Victoria Square, Birmingham

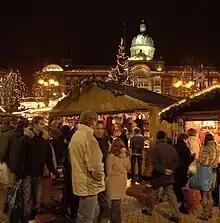
The Frankfurt Christmas market

Additionally, there are other pieces not commissioned for the 1992 redevelopment of the square. One of these is Antony Gormley's "" which was donated to the city in March 1993 by the Trustee Savings Bank, the headquarters of which was located alongside the square. It is in height, and has been subject to mixed reaction. It was suggested that the statue be moved to the bank's headquarters in Bristol when it merged with Lloyds.